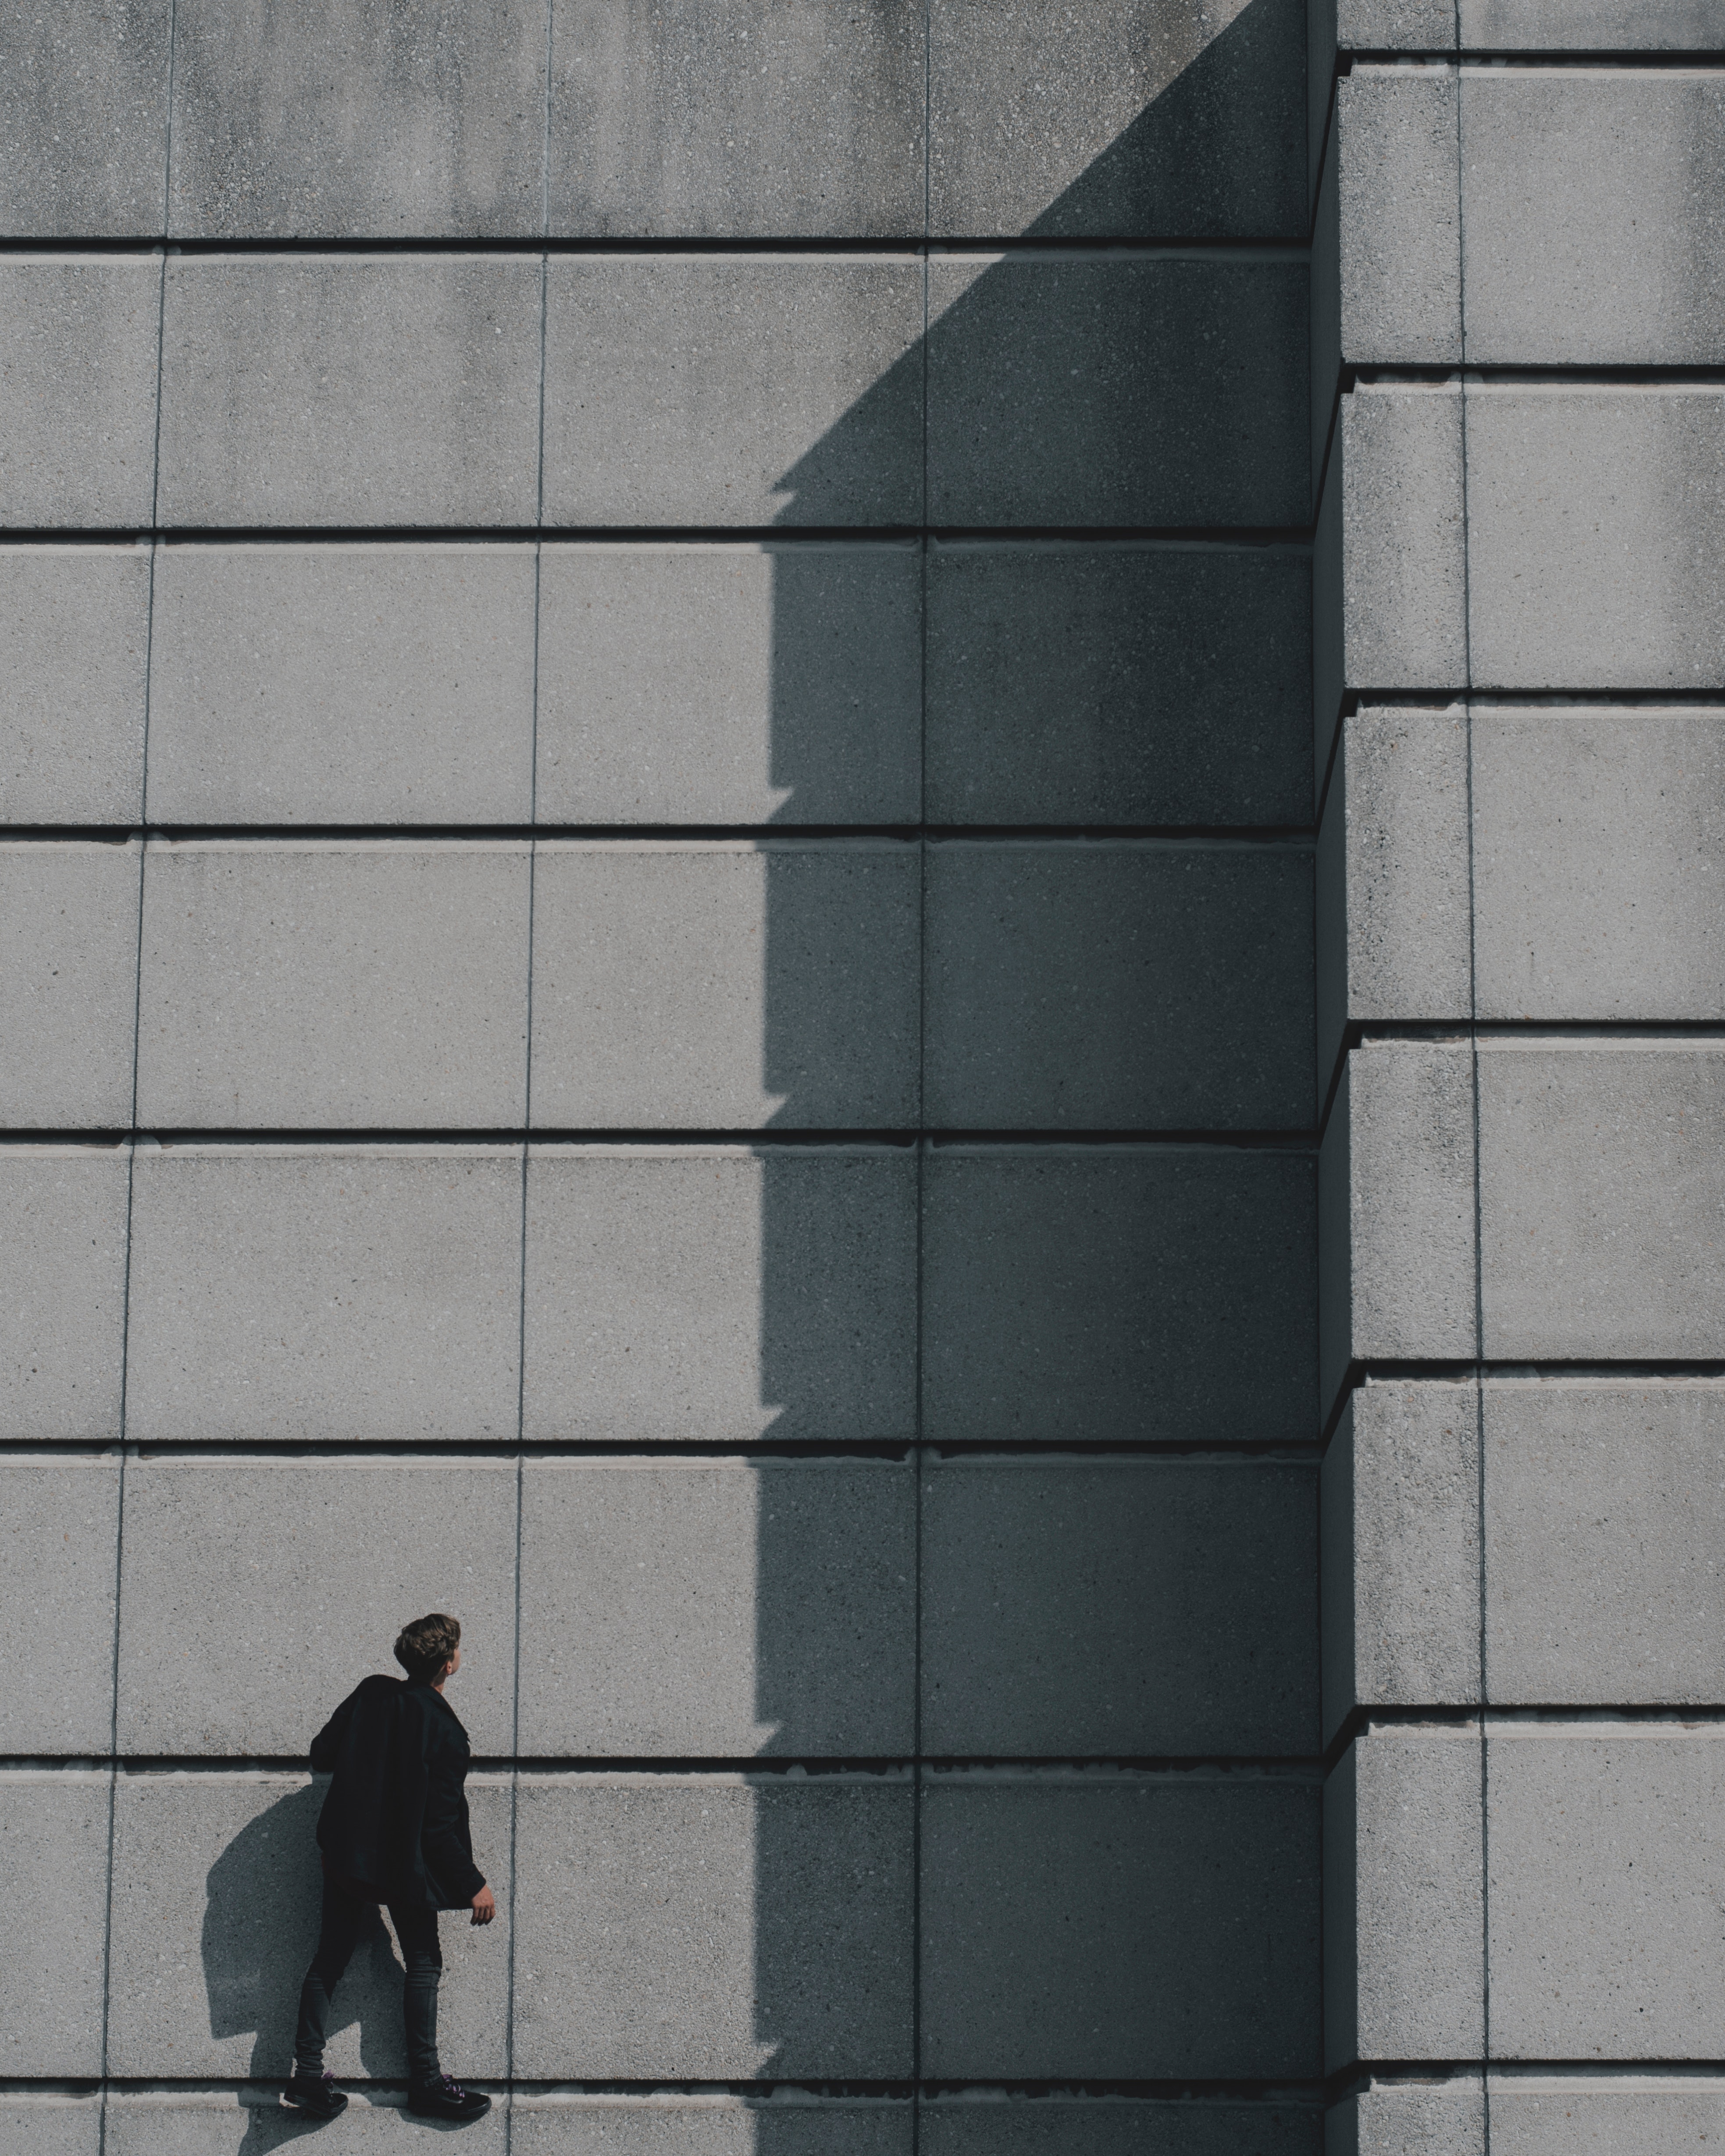
wall, black, architecture, standing, line, shadow, snapshot, facade, concrete, sitting, window, cement, symmetry, pattern, brick, tile, composite material, Tints and shades, glass, building, style, daylighting, street, rectangle